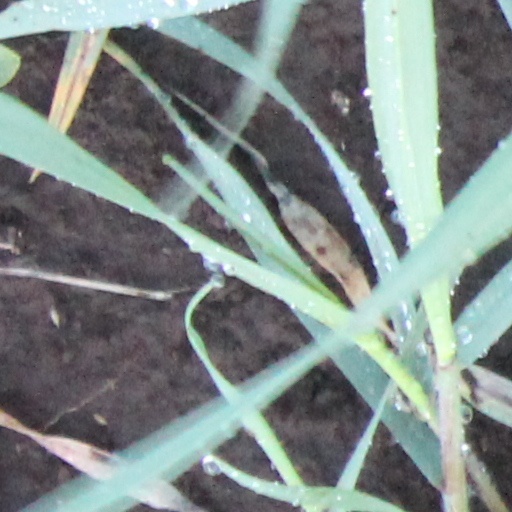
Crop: wheat